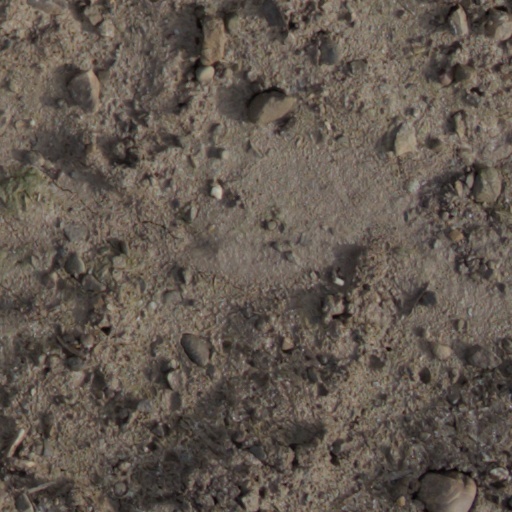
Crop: wheat